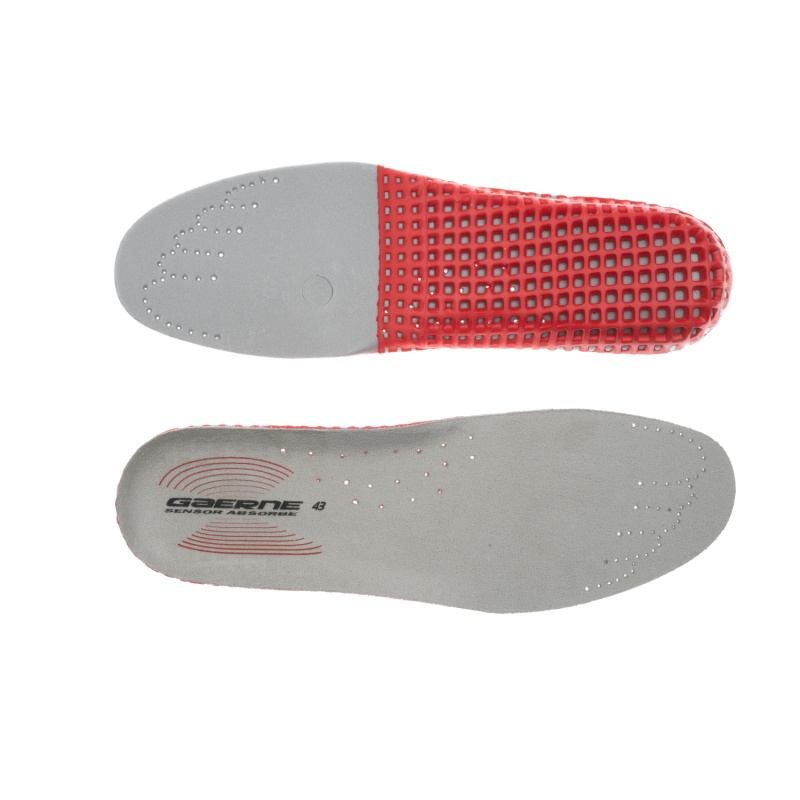
Gaerne SG12/GP1 Fustbett Sole Replacement Kit Size - 3
Brand: Gaerne
Gaerne SG12/GP1 Fustbett Sole Replacement Kit Size - 3
Category: Sporting Goods > Athletics > Track & Field